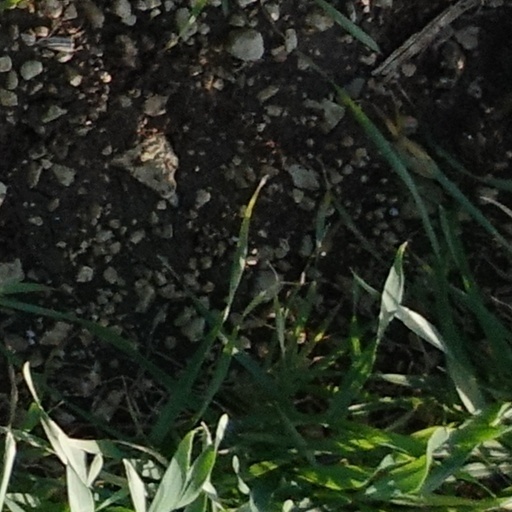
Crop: wheat